Ice hockey in Saskatchewan

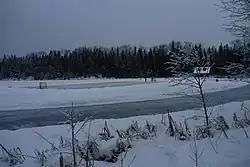
A pond hockey rink in Saskatchewan

Ice hockey is among the most popular sports in the Canadian province of Saskatchewan, and the province has been notable for producing a large number of hockey figures in both men's and women's hockey. Saskatchewan does not currently have a professional hockey team of its own, but it is home to a large number of junior and senior hockey teams. The sport is governed in the province by Hockey Saskatchewan.